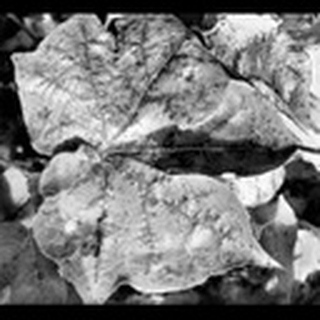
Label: cotton_bacterial_blight